The Shape of Water

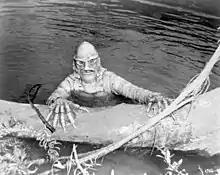
The Gill-man from "Creature from the Black Lagoon" was the inspiration for del Toro's concept.

It was co-produced between the United States and Mexico. The film was directed by Guillermo del Toro from a screenplay he co-wrote with Vanessa Taylor. Del Toro formed the idea for "The Shape of Water" over breakfast in December 2011 with Daniel Kraus, his future collaborator on the novel "". It was primarily inspired by del Toro's childhood memories of seeing "Creature from the Black Lagoon" (1954) and wanting to see the Gill-man and Kay Lawrence (played by Julie Adams) succeed in their romance.